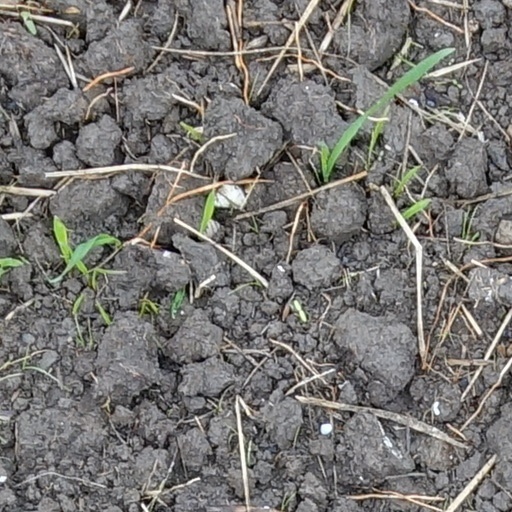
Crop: wheat